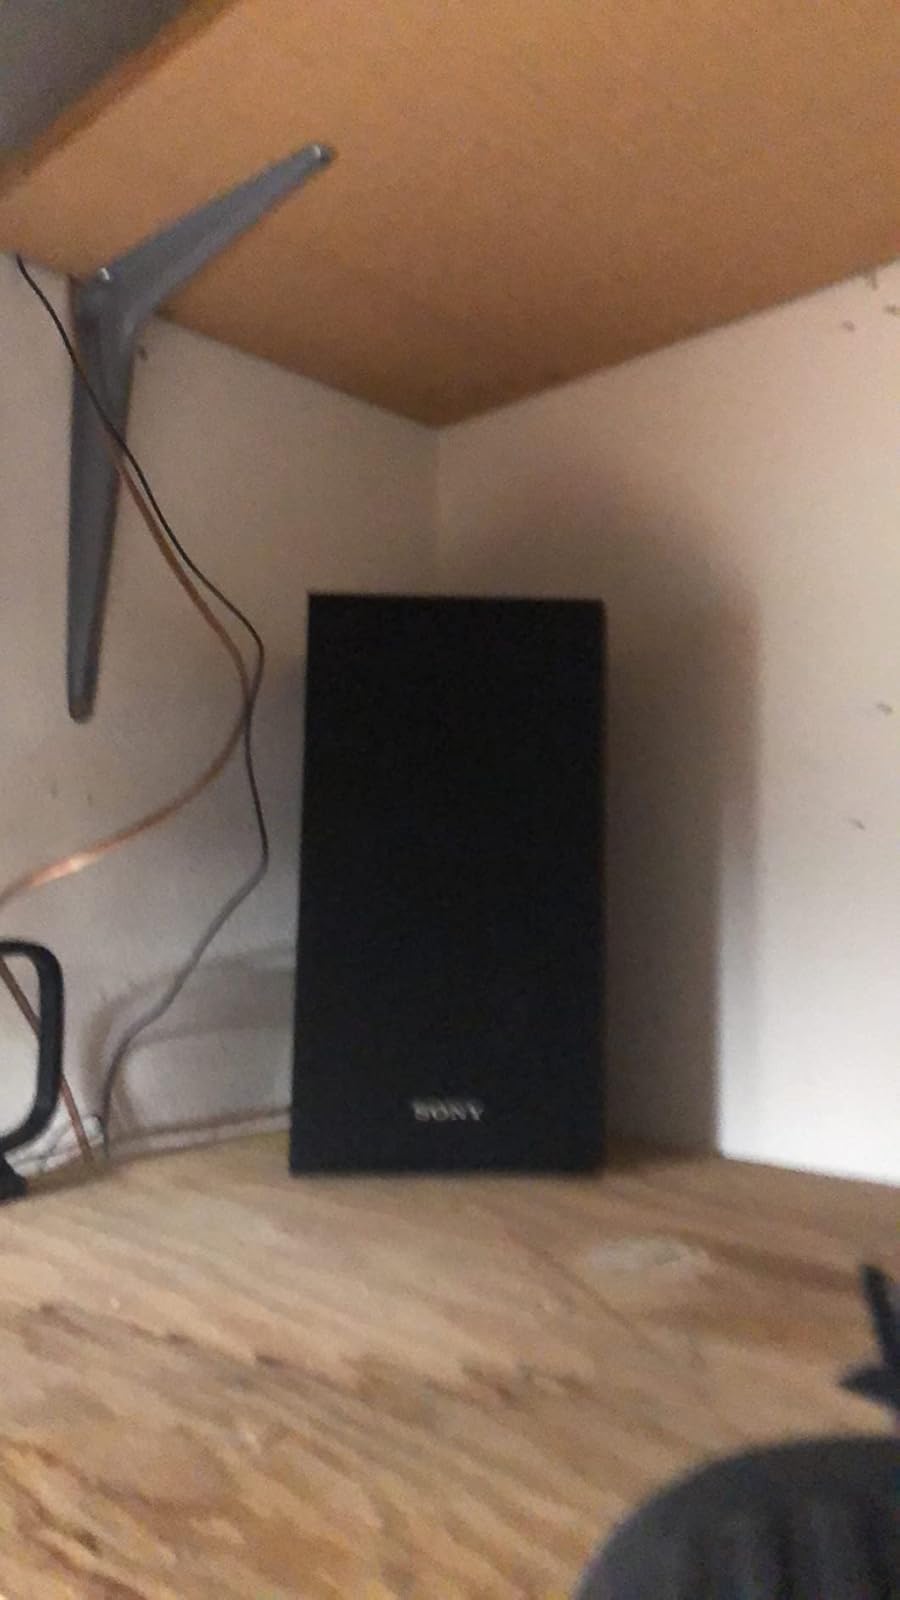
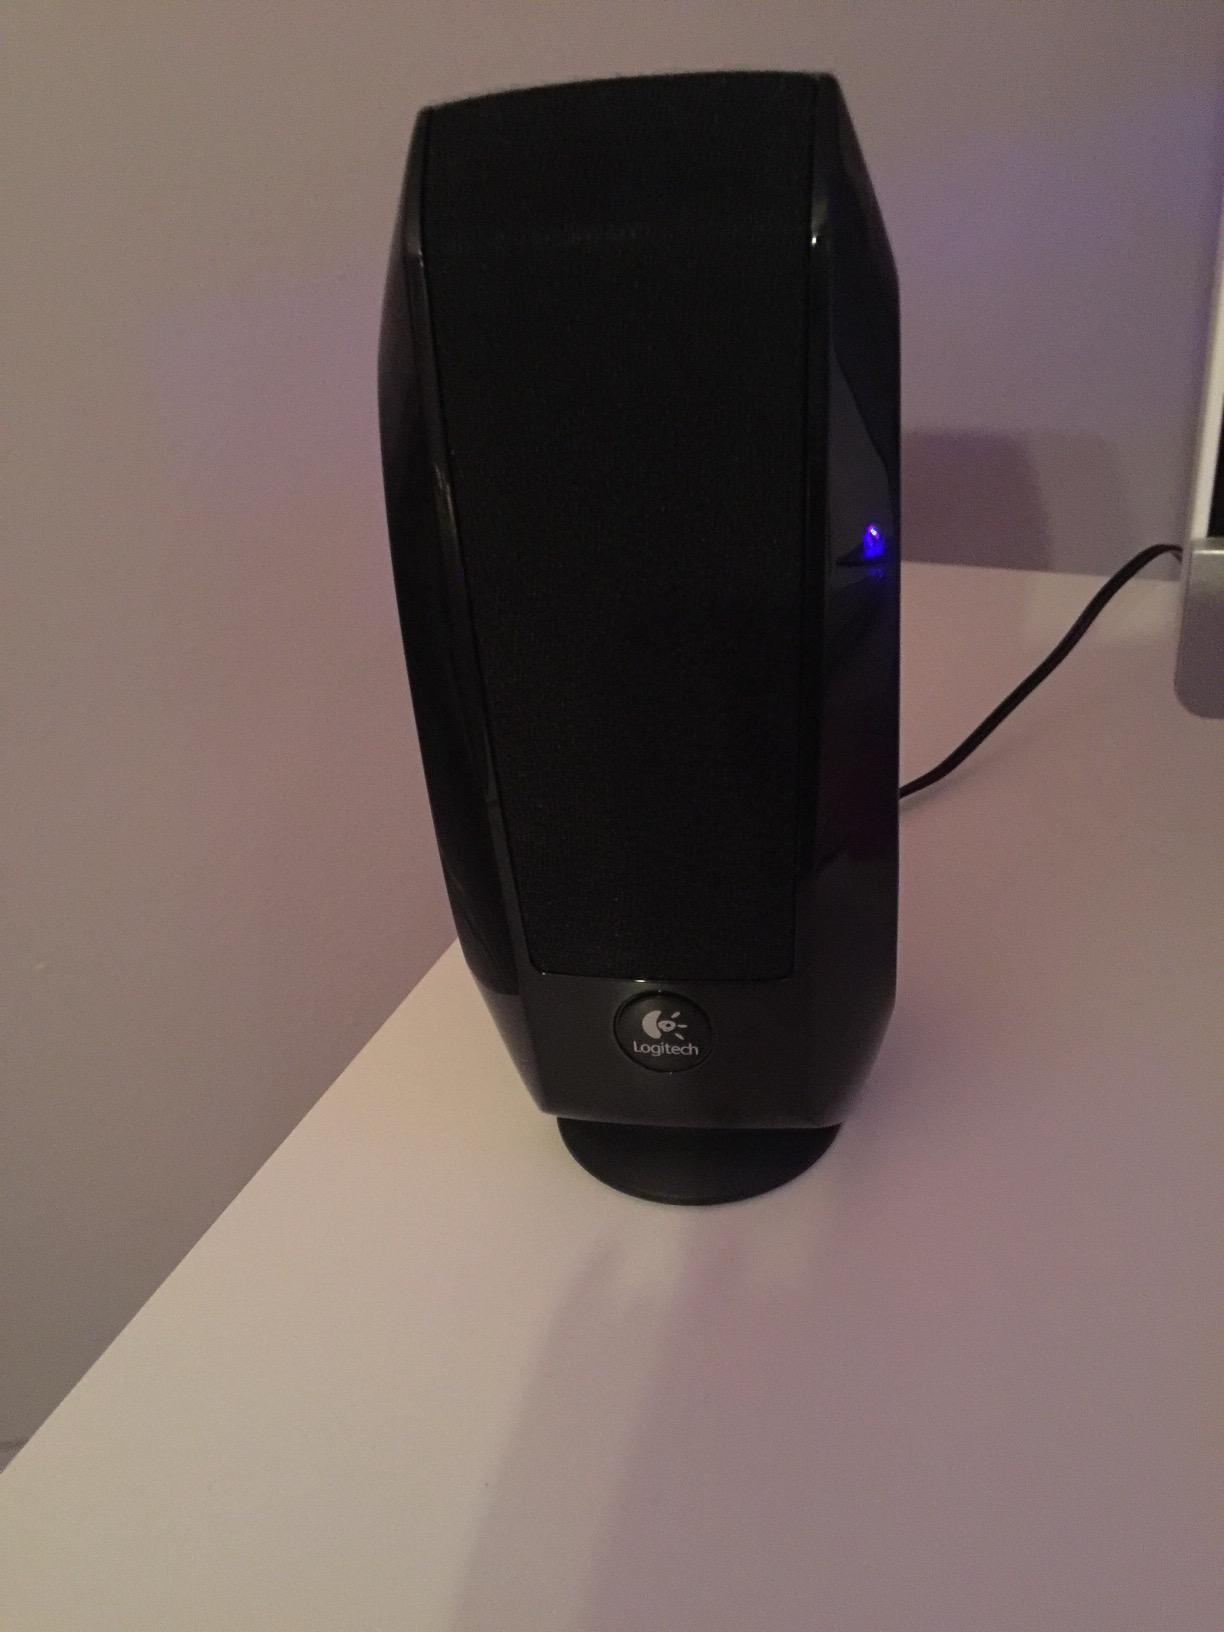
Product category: speaker
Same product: no